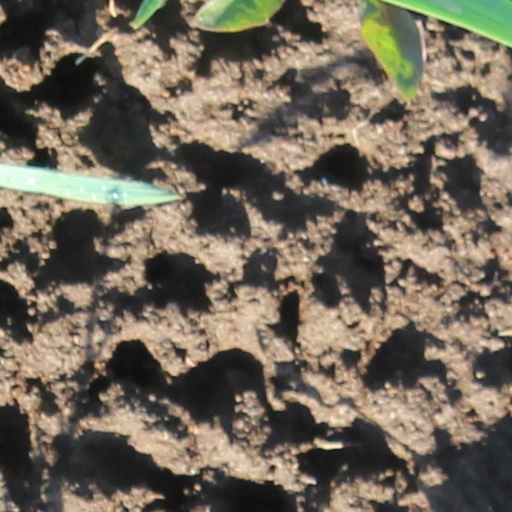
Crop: wheat